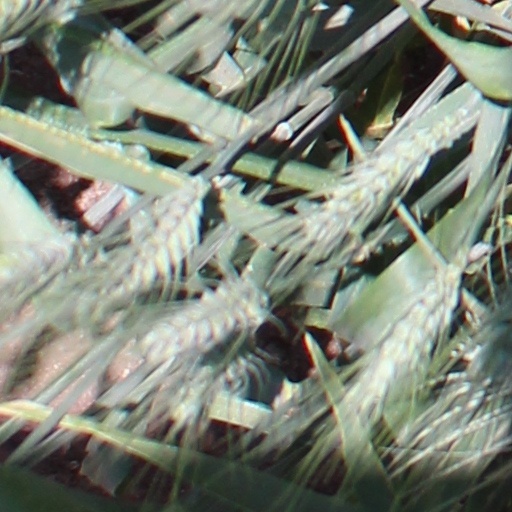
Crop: wheat